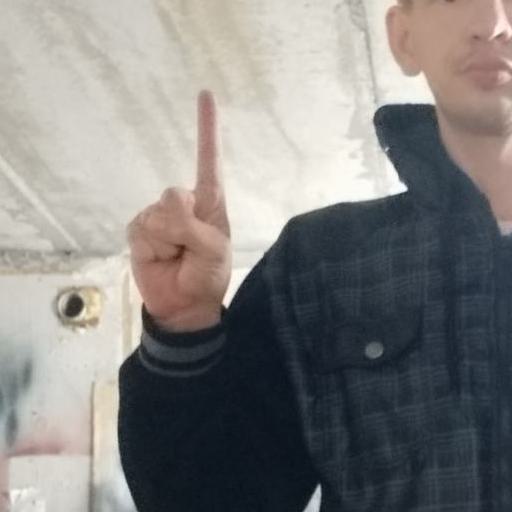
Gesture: one